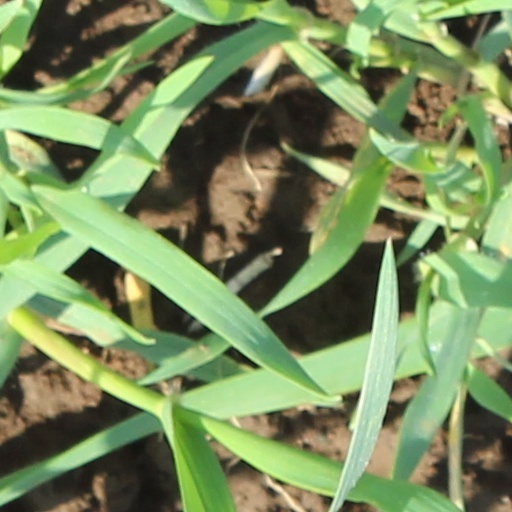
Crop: wheat